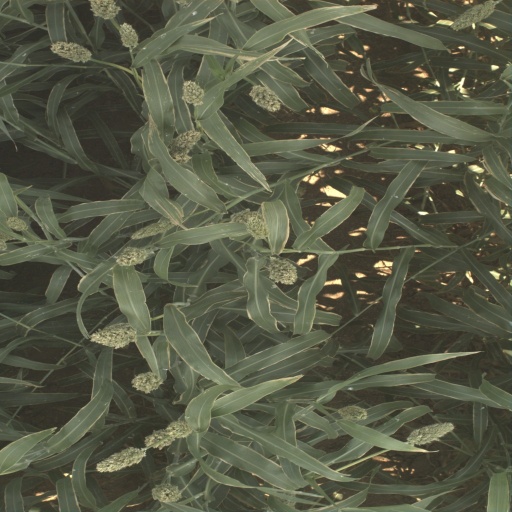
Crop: sorghum